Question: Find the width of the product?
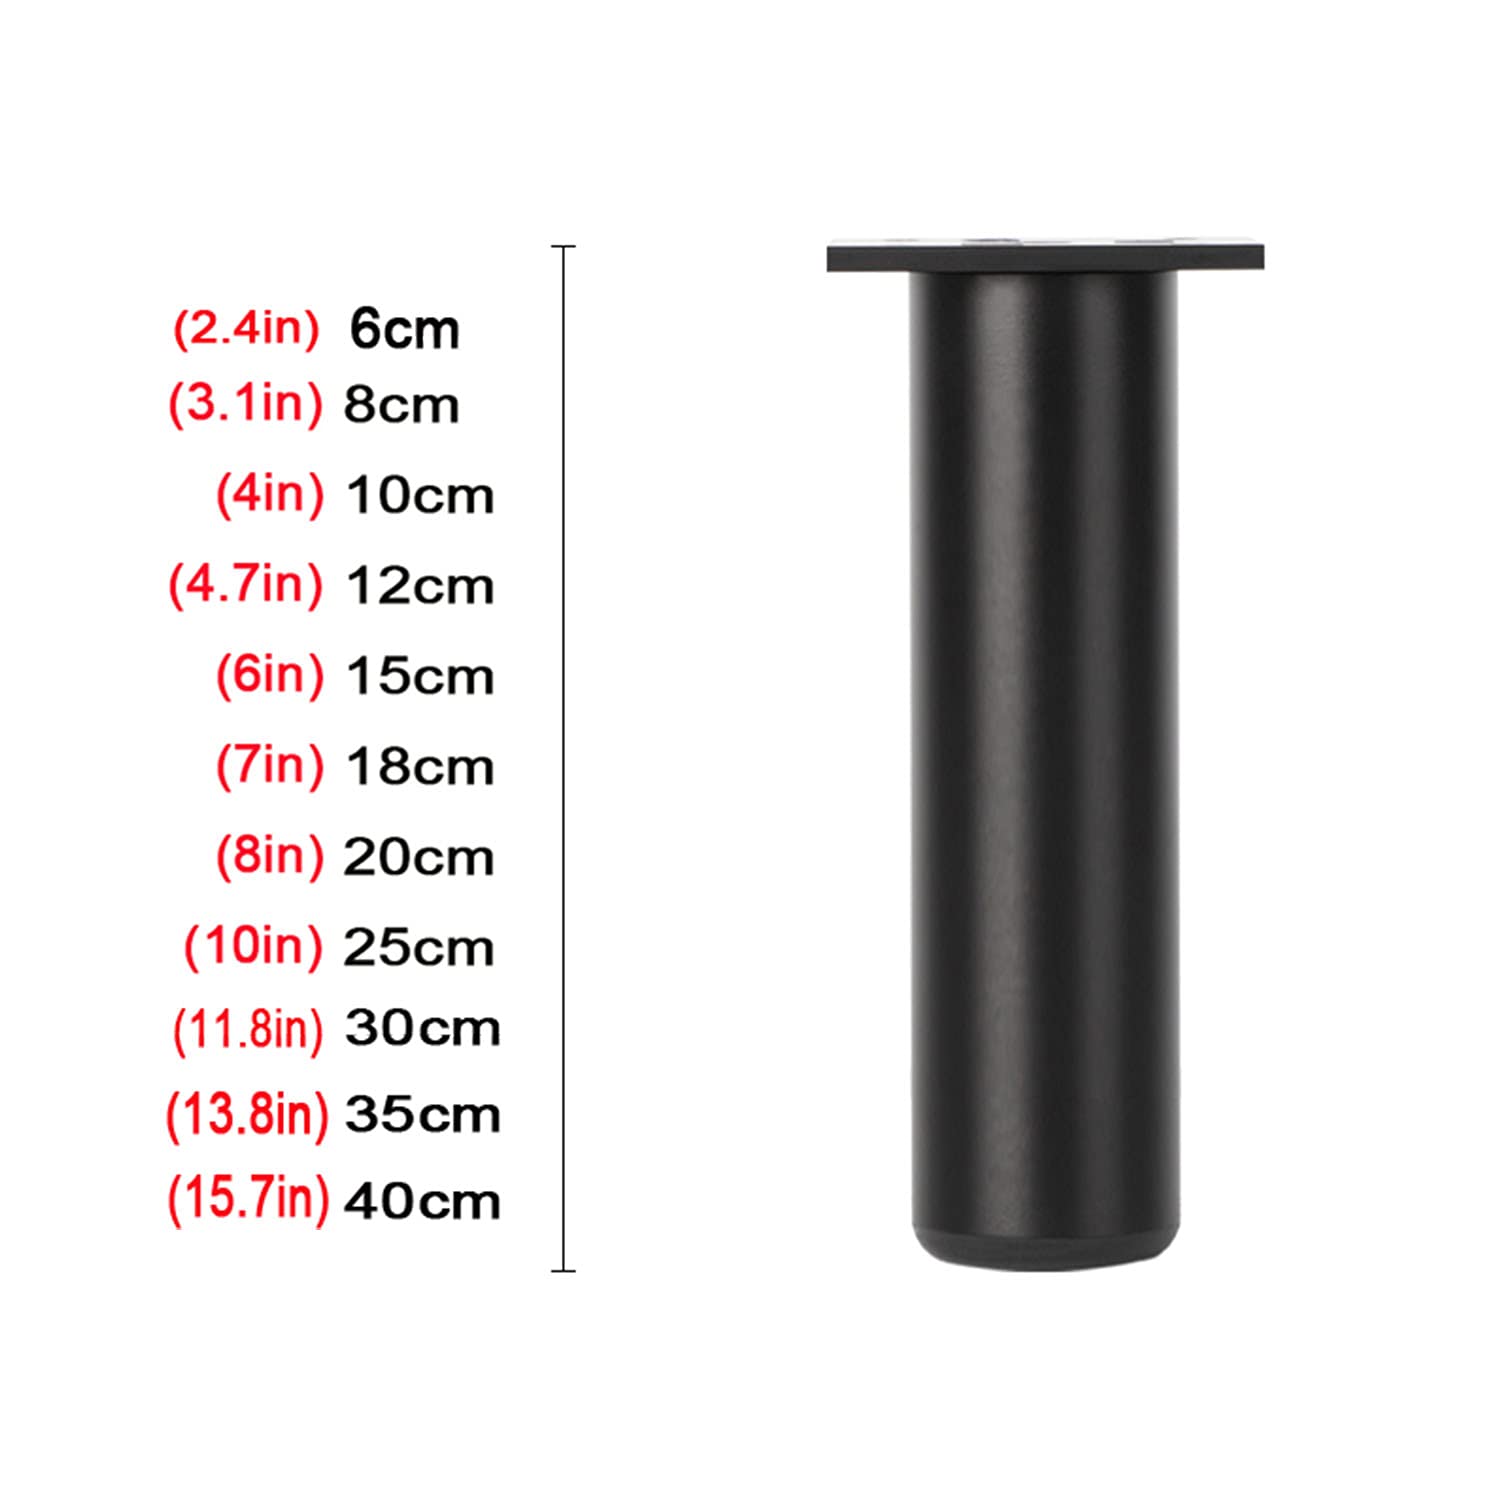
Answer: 2.4 inch